Maligne Lake

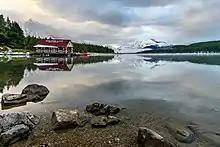
Maligne Lake Panorama and Boathouse

The lake was well known to First Nations of the area, including Samson Beaver, who knew it as "Chaba Imne" ("Beaver Lake"). He drew the first map of the lake and the route to it for Mary Schäffer in 1907. Schäffer was an explorer and artist of the Rocky Mountains area who, being the first non-native to visit Chabna Imne, was accredited with the discovery; which she attached the name Maligne Lake. The first European to actually see the lake was Henry McLeod, scouting routes for the CPR in 1875. When he sighted it, he was high in the mountain range and did not actually go into the lake area or identify the route to the lake. June 8, 1908, with the help of Samson Beaver's map, Schäffer, her travelling companion Mary (Mollie) Adams and the guides Billy Warren and Sid Unwin, set out from Lake Louise to reach the lake. When they arrived at the lake, they explored it with the means of a raft, nicknamed HMS "Chaba". At the request of the Canadian government, Schäffer returned in 1911 to survey the lake in more detail. She also named several of the mountains and peaks. Mary Schäffer's books of the area attracted tourists from all over the United States.